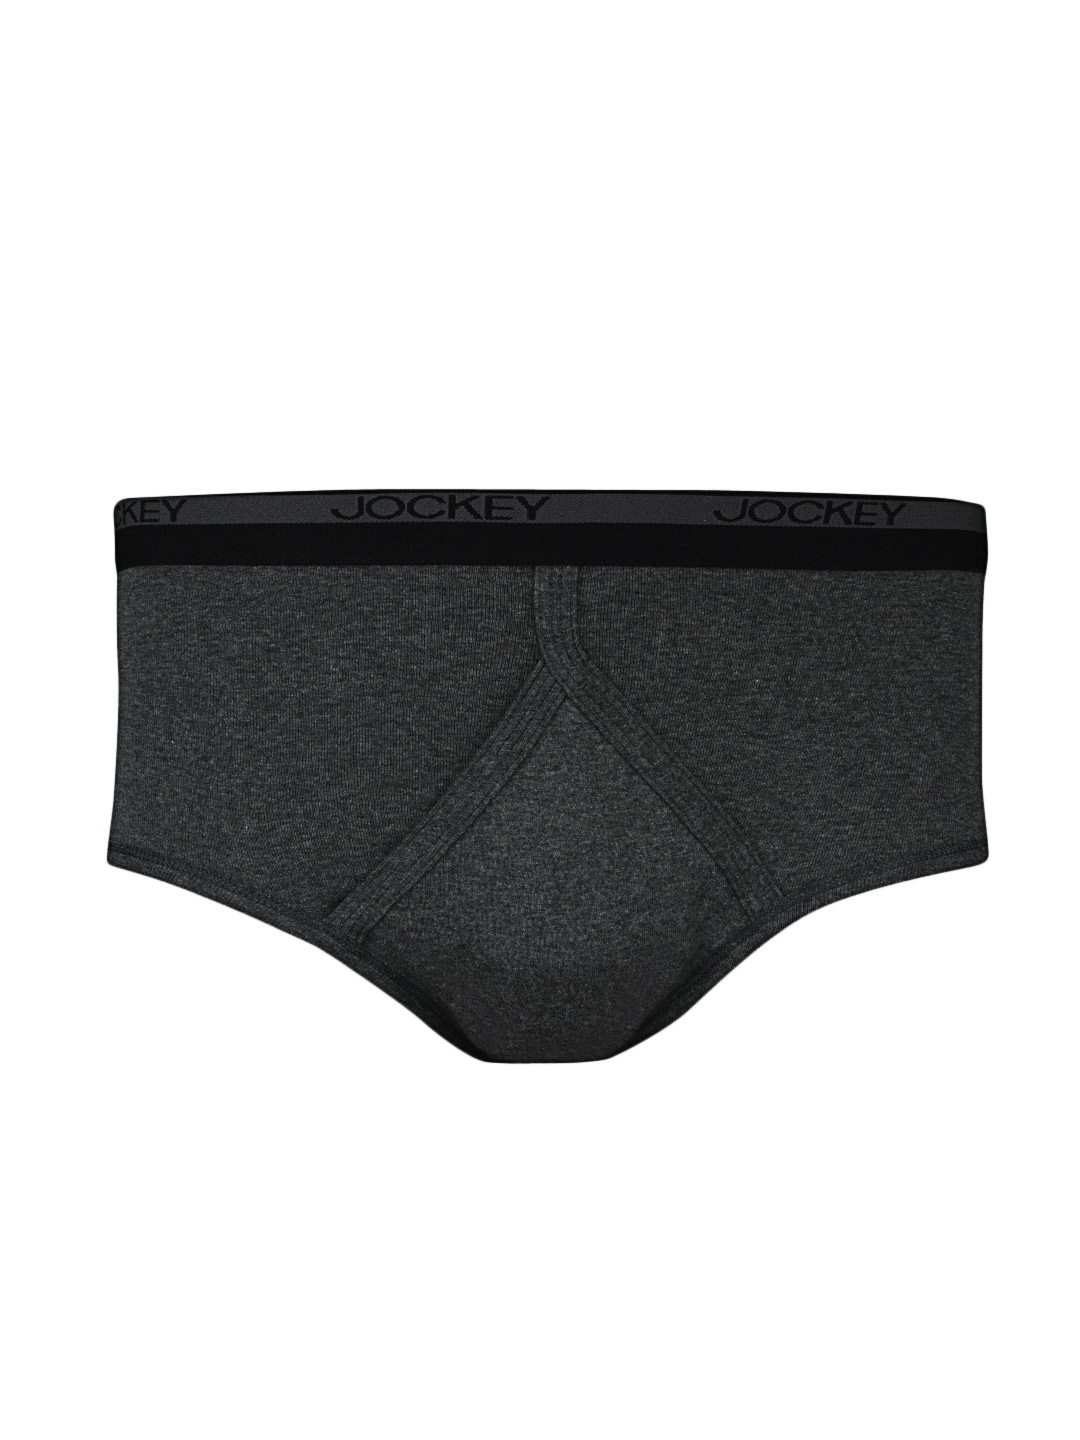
Jockey MODERN CLASSIC Men Charcoal Grey Y Front Briefs 2007
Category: Apparel / Innerwear / Briefs
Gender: Men
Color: Charcoal
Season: Summer 2016
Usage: Casual